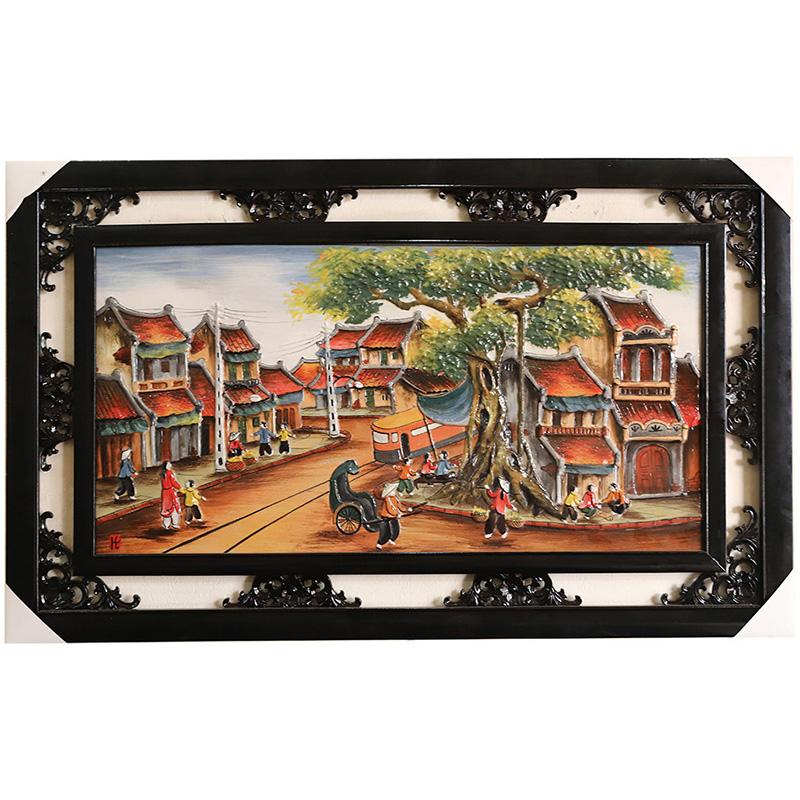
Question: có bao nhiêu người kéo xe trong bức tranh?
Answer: có một người kéo xe trong bức tranh